Teal Sherer

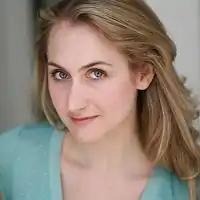
Teal Sherer

Teal Sherer is an American actress with a physical disability who is an advocate for the inclusion of performers with disabilities in the entertainment industry. She is best known for her portrayal of Venom in the web series "The Guild" and as herself in her own series "My Gimpy Life". She was also a member of Full Radius Dance.